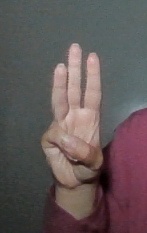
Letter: thaa